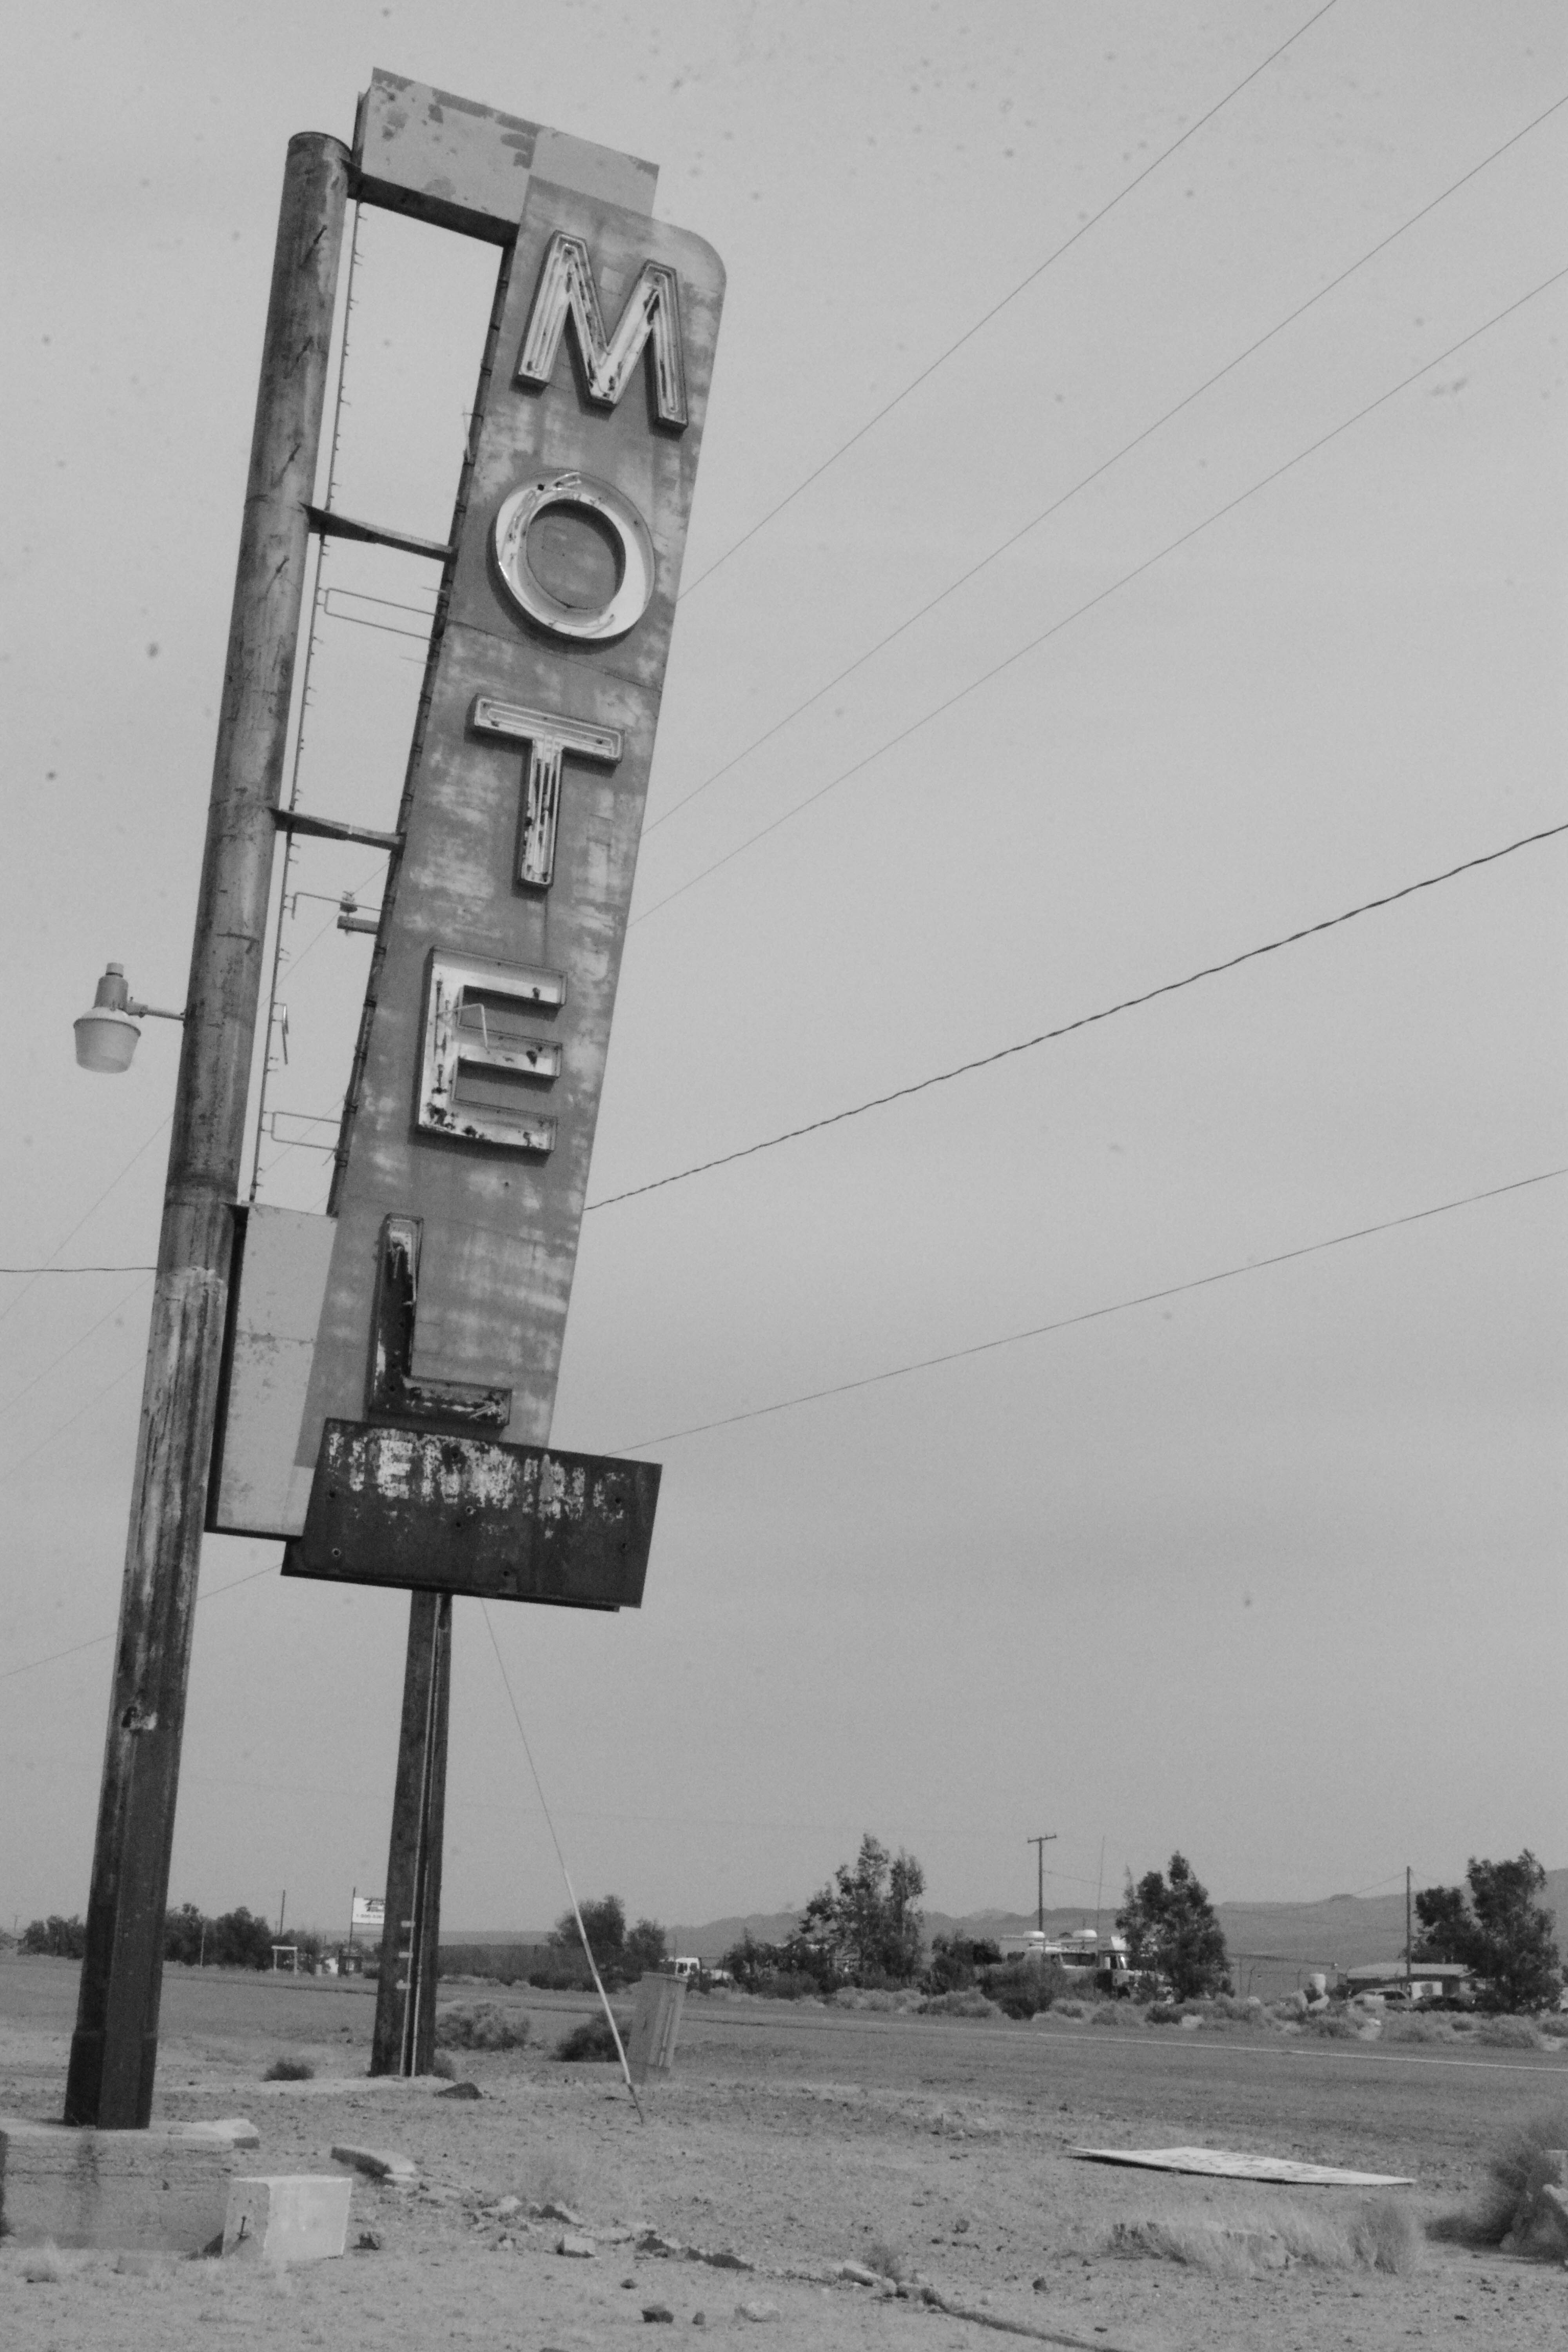
black and white, sign, tower, monochrome, lighting, route66, arizonadesert, newmexicodesert, monochrome photography